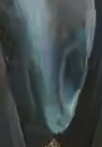
Face region: mouth_nostrils (mouth_chin_nostrils_and_profile)
Pain indicator: not_present